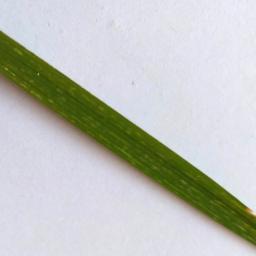
Label: Rice___Healthy